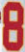
Number: 8